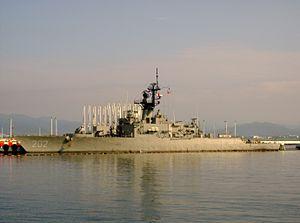
La Marine mexicaine est la branche navale des forces armées du Mexique.